Aymar Embury II

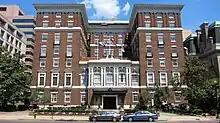
The University Club of Washington, DC (1920)

Embury was born in New York City to Aymar Embury and Fannie Miller Bates. Married four times, his first union was with Dorothy Coe in 1904. They later divorced, and he married Ruth Dean. Dean was a famous landscape designer who designed Grey Gardens during the marriage. The two worked out of the same office but had separate shingles for their businesses.